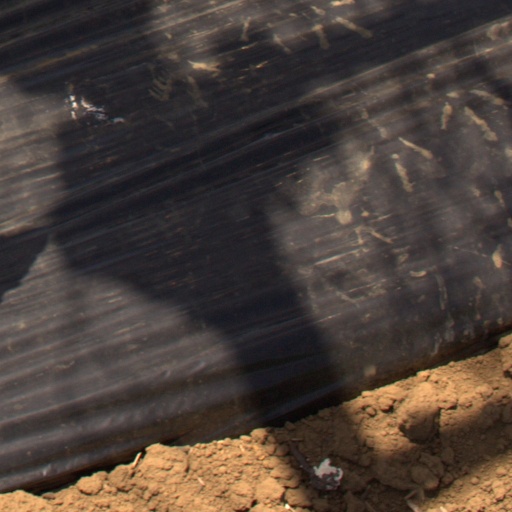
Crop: Jerusalem artichoke